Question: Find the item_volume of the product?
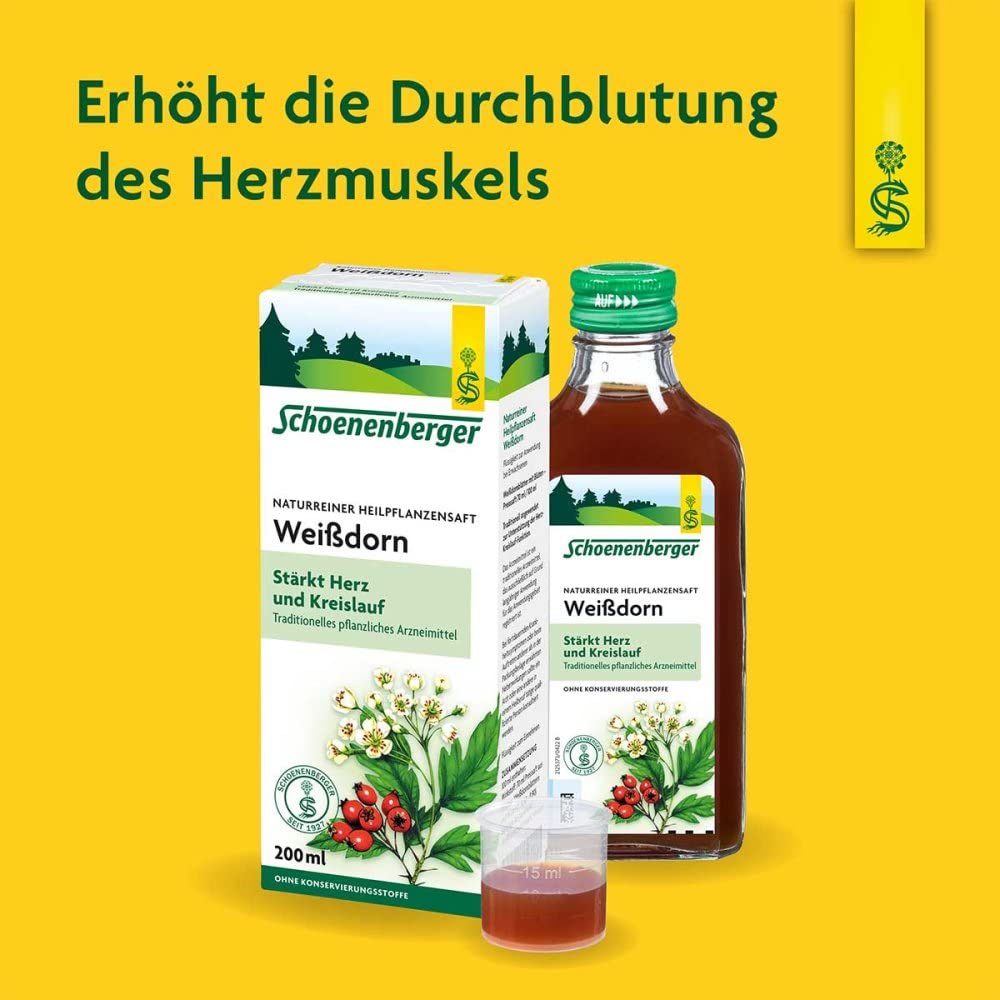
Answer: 200.0 millilitre